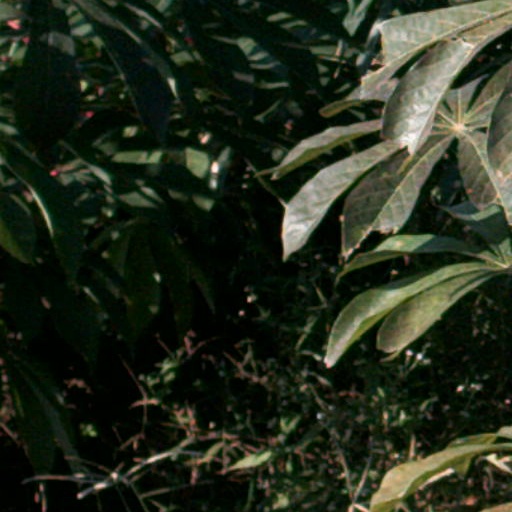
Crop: cassava